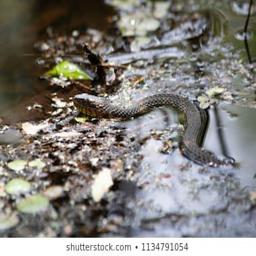
Animal: snakes